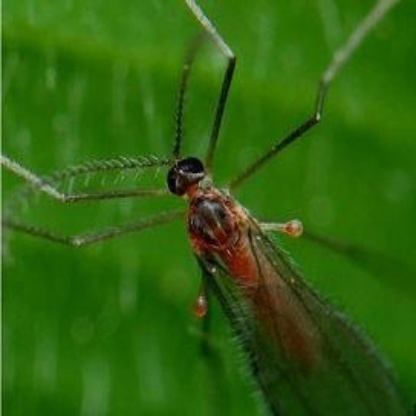
Nhãn: Sâu năn ( Muỗi hành )(Rice Gall Midge)